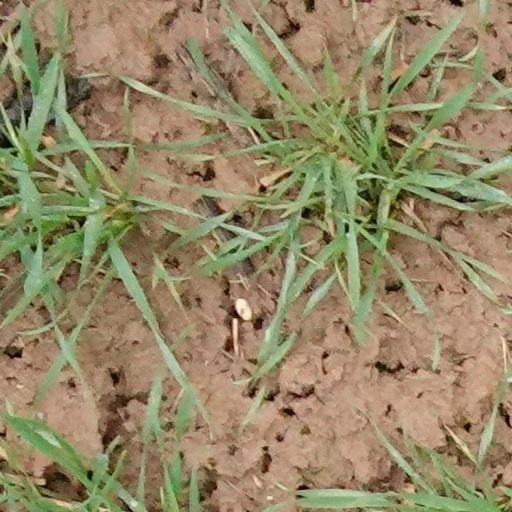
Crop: wheat